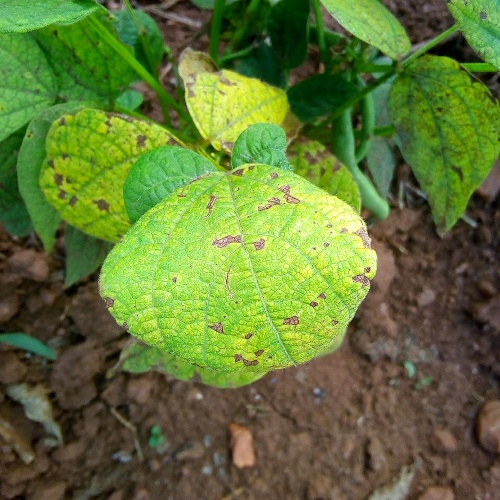
Leaf condition: angular_leaf_spot